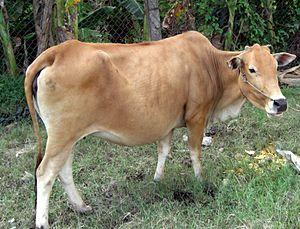
Unknown animal in Vietnam